Battle of Morlaix

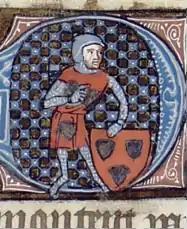
A cartoon-like coloured image of a person in medieval armour leaning on a shield

The longbow, which all of the English archers used, was unique to them; it took up to 10 years to master and an experienced archer could discharge up to ten arrows per minute well over . Computer analysis by Warsaw University of Technology in 2017 demonstrated that heavy bodkin point arrows could penetrate typical plate armour of the time at . The depth of penetration would be slight at that range, but would have increased as the range closed or against armour of less than the best quality available at the time. Contemporary sources speak of arrows frequently piercing armour. Archers carried one quiver of 24 arrows as standard. It was common for them to each be issued with one or two extra quivers when a battle was expected, for a maximum total of 72 arrows per man. Even this was only sufficient for perhaps fifteen minutes of continuous shooting, although as the battle wore on the rate of fire would slow. Regular resupply of ammunition would be required from the wagons to the rear; the archers would also venture forward during pauses in the fighting to retrieve arrows.